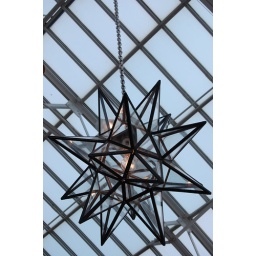
People who live in glass houses shouldn't throw stones